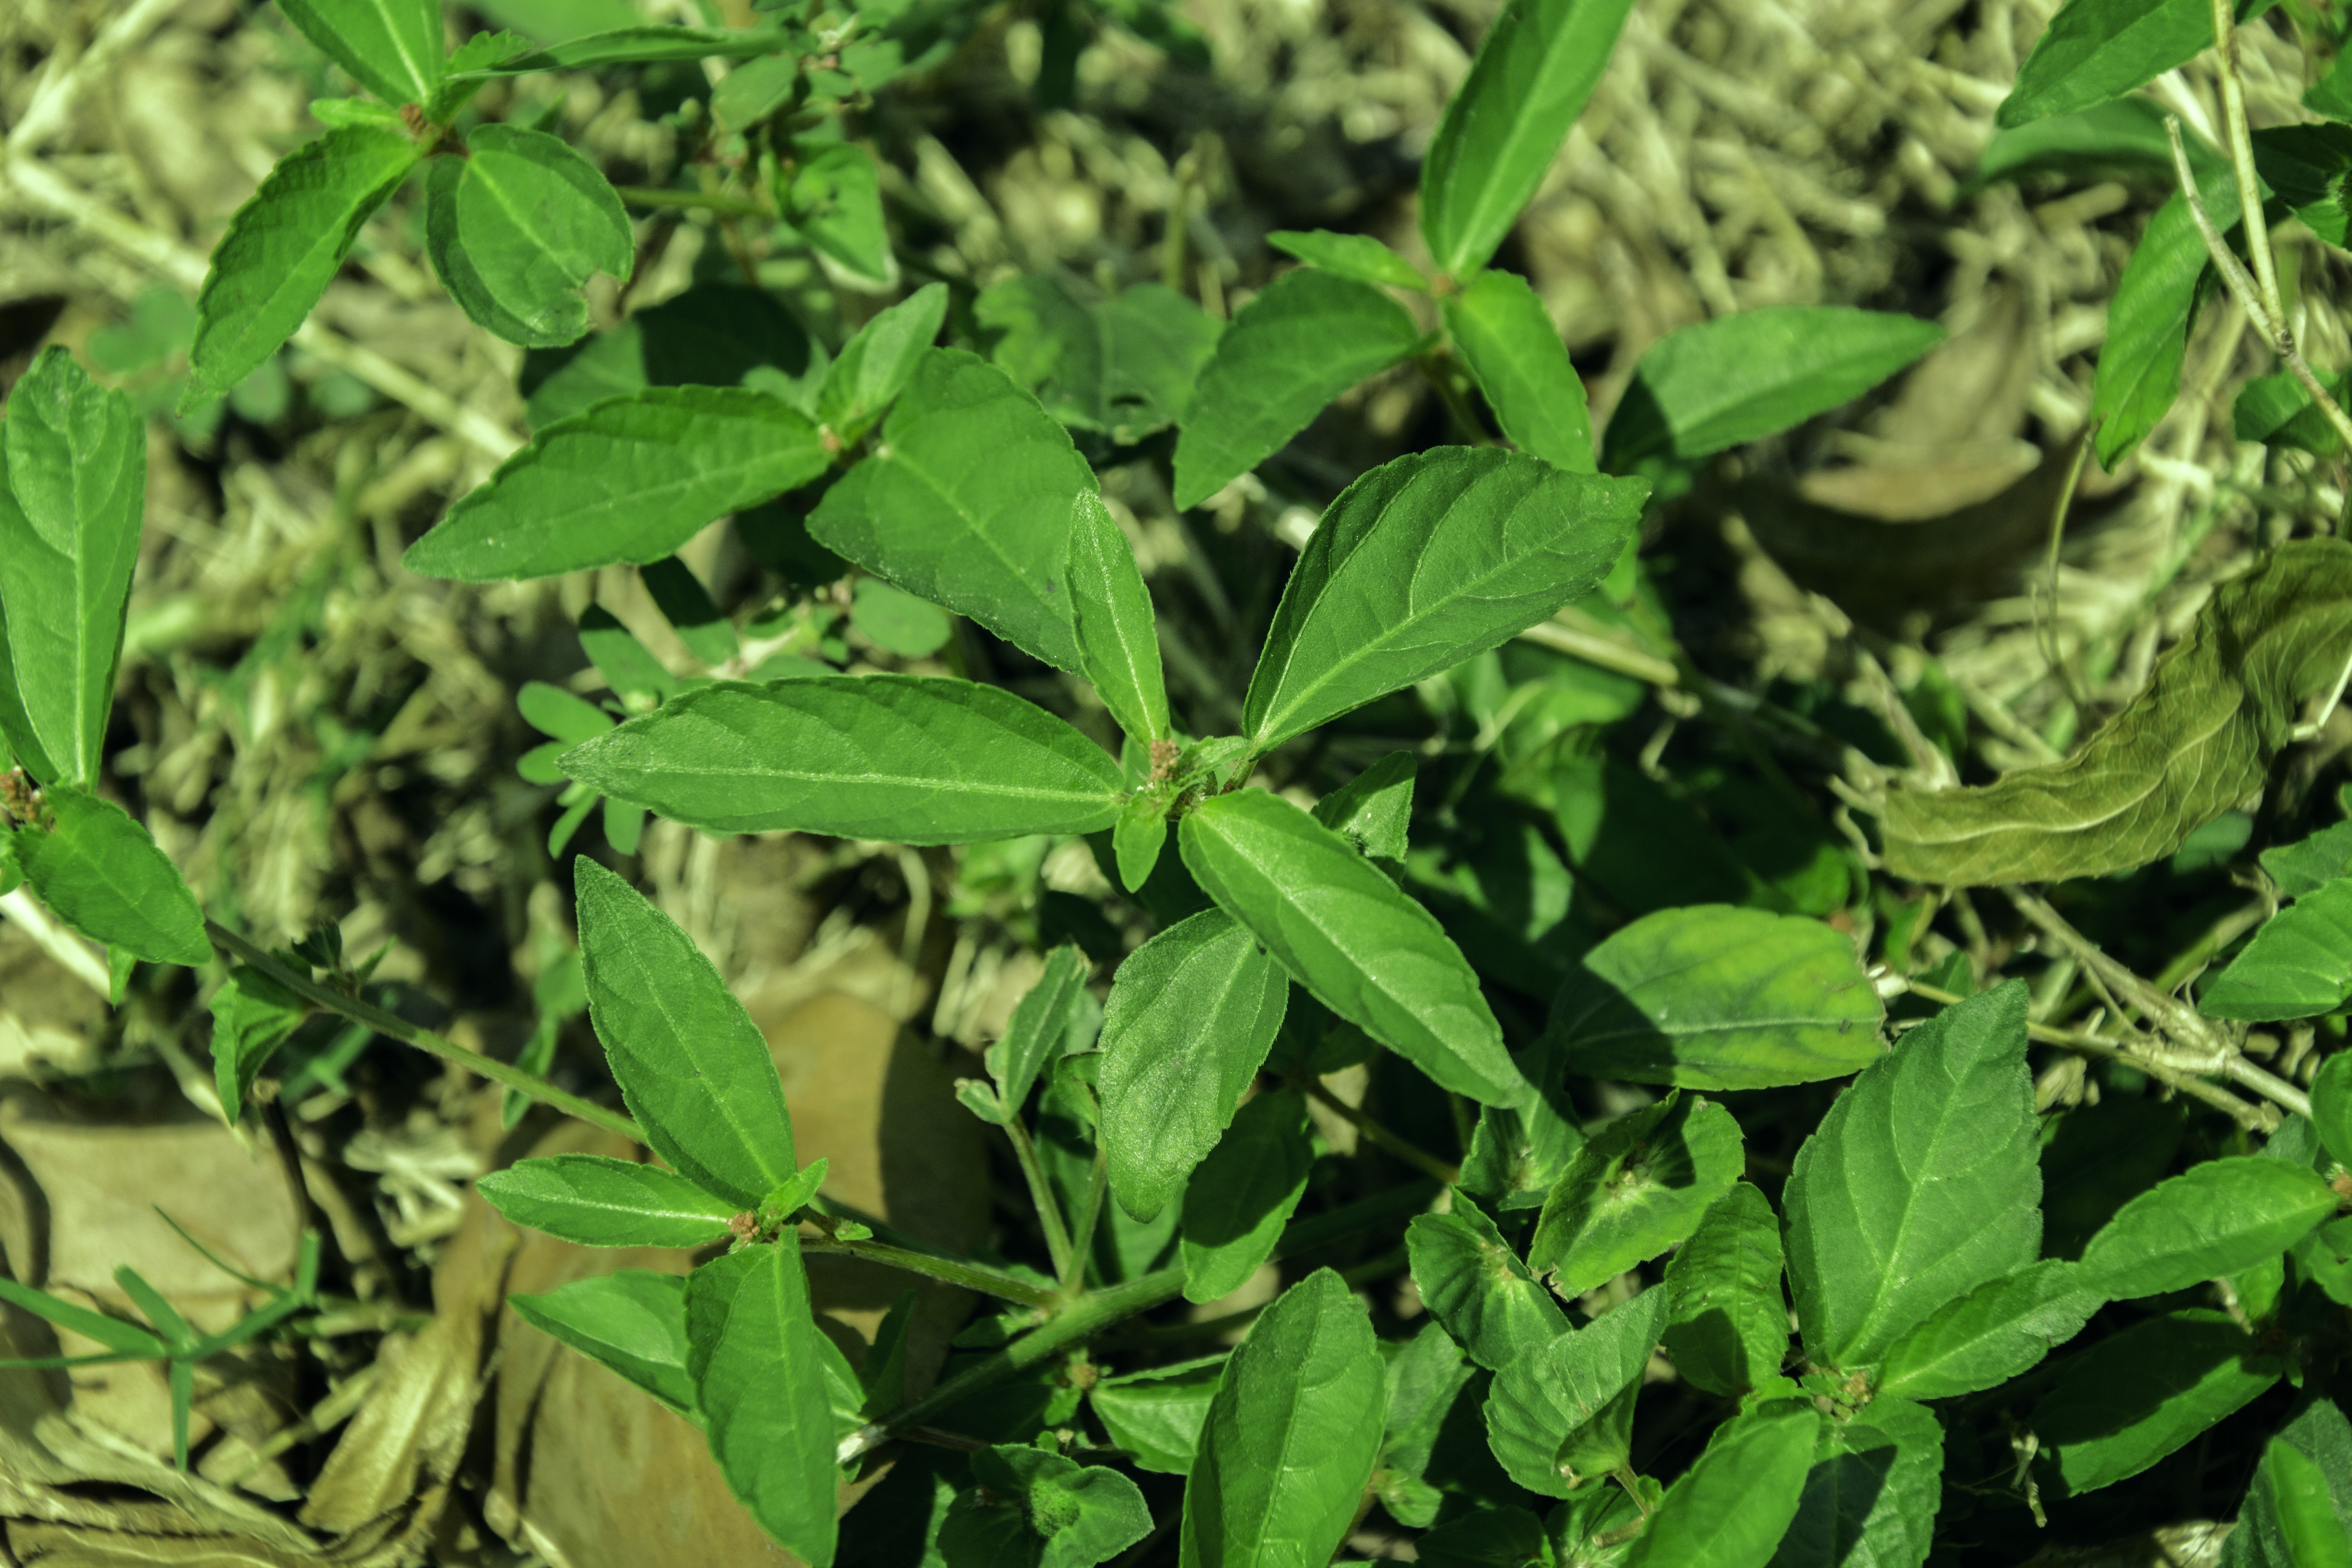
grass, plant, sunshine, leaf, flower, food, herb, produce, vegetable, background, shrub, weeds, flowering plant, annual plant, land plant